River Darent

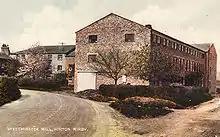
Westminster Mill

This was a corn mill which stood upstream of the paper mill. Henry Knight was a miller in Horton who died in 1724 and Thomas Welch was a miller in Horton who died in 1734. George Cannon took the mill in the early 1830s. In 1843 he was bankrupt as a common brewer, an occupation he carried on along with the mill. Ill health forced his retirement in 1852, and the mill was bought by his brother Stephen. His son, also Stephen, was running Old Mill from 1850, then being 14 years old. Stephen Cannon (father) died in 1872 and Stephen Cannon (son) sold Westminster Mill and Old Mill in order to concentrate the milling business at a mill in Bexley. Latterly the waterwheel was replaced by a turbine and the mill generated electricity. The mill burnt down when struck by lightning in 1908 and was rebuilt as a factory which made shoe laces. The factory closed down in 1991 and the mill has been demolished and the site redeveloped as housing.